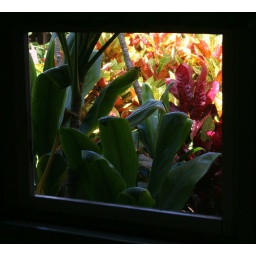
Looking out the kitchen window in the Moriwaki House at Grove Farm.